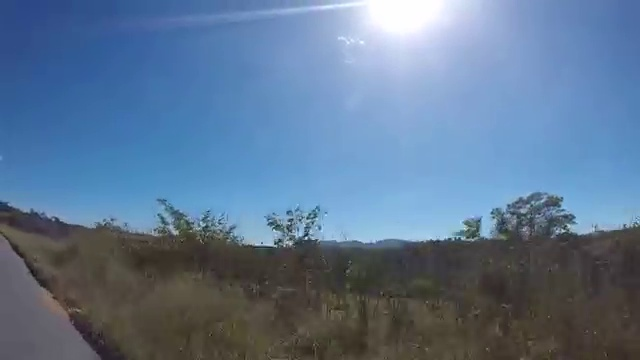
Fire: no
Smoke: no